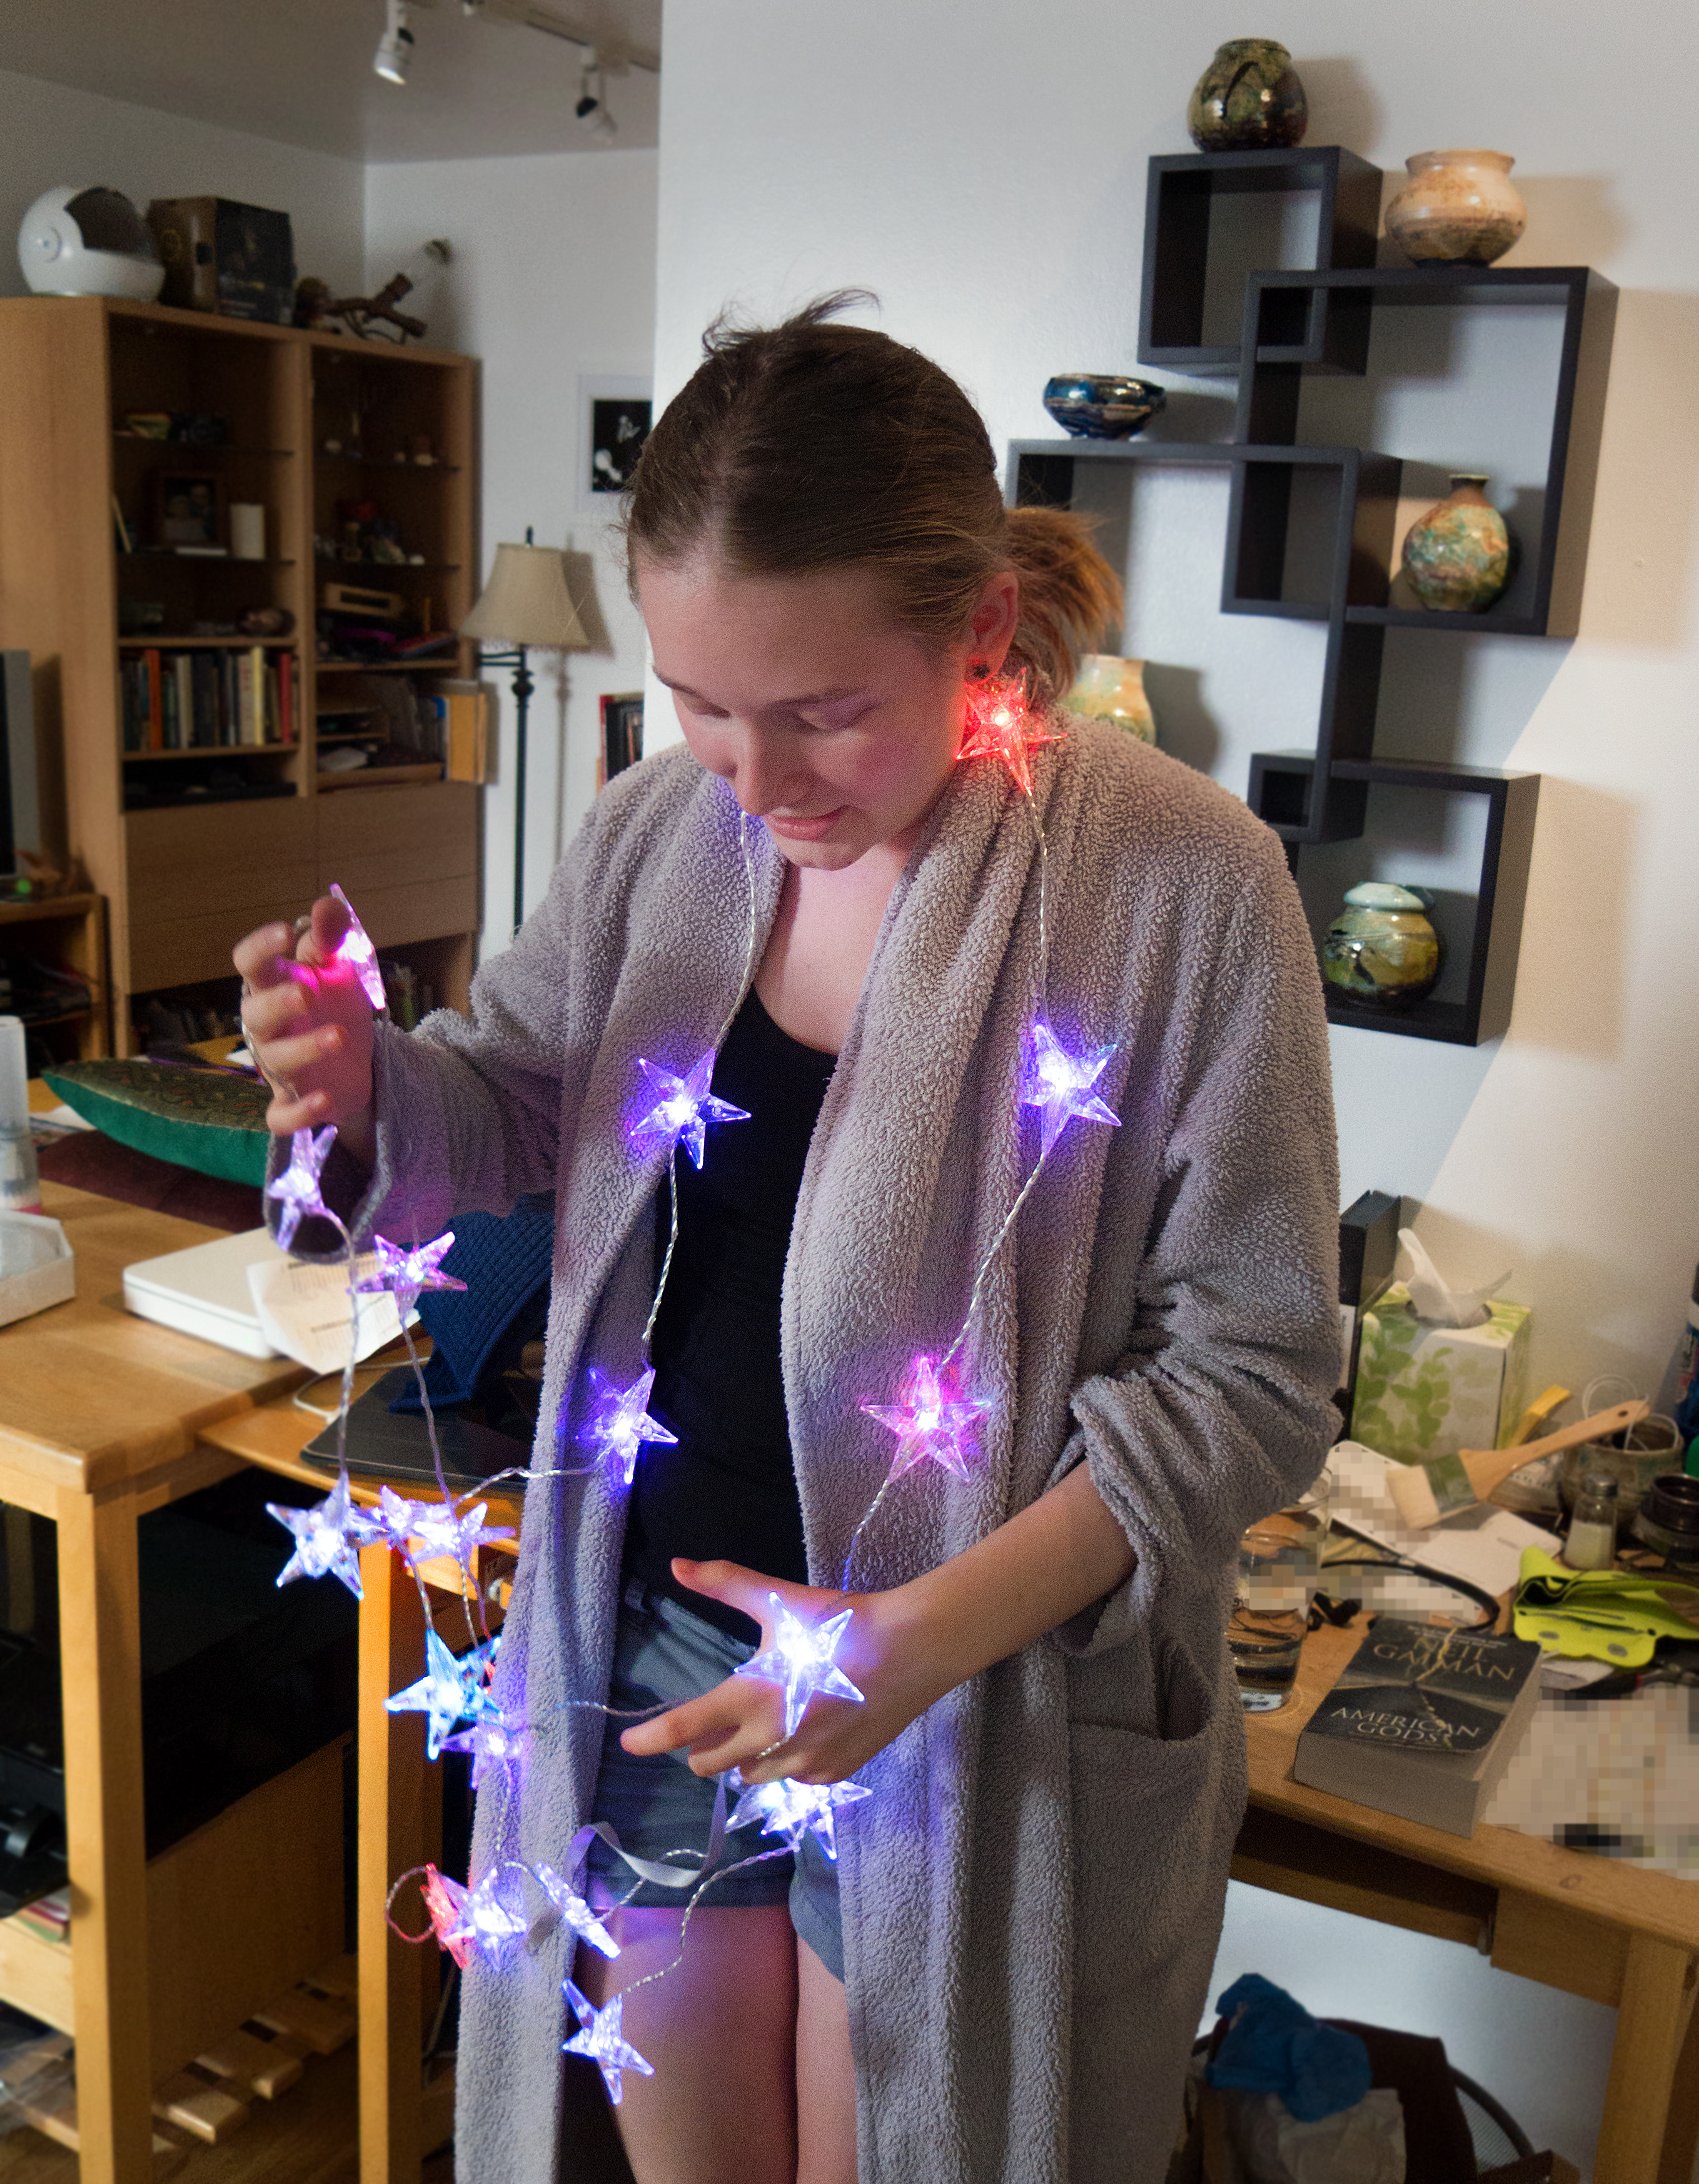
clothing, 2016, art, 366